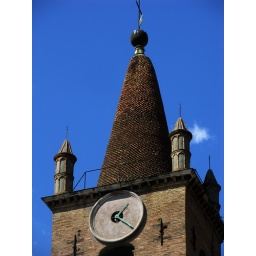
Cool clock and tower in Rome